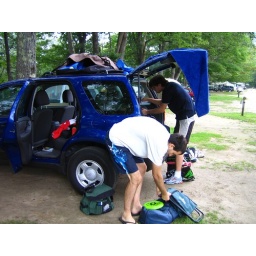
Loading everything back in the car to head home